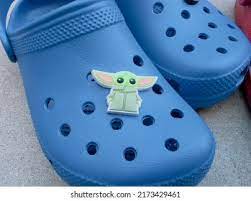
Label: Clog